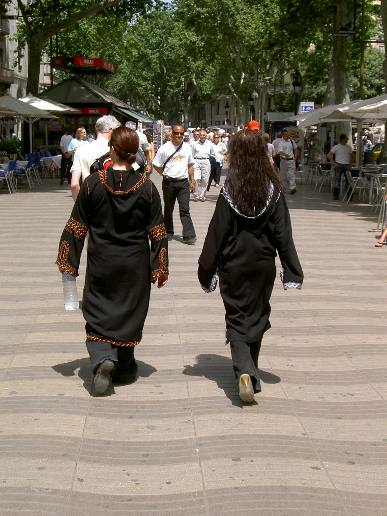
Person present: Yes